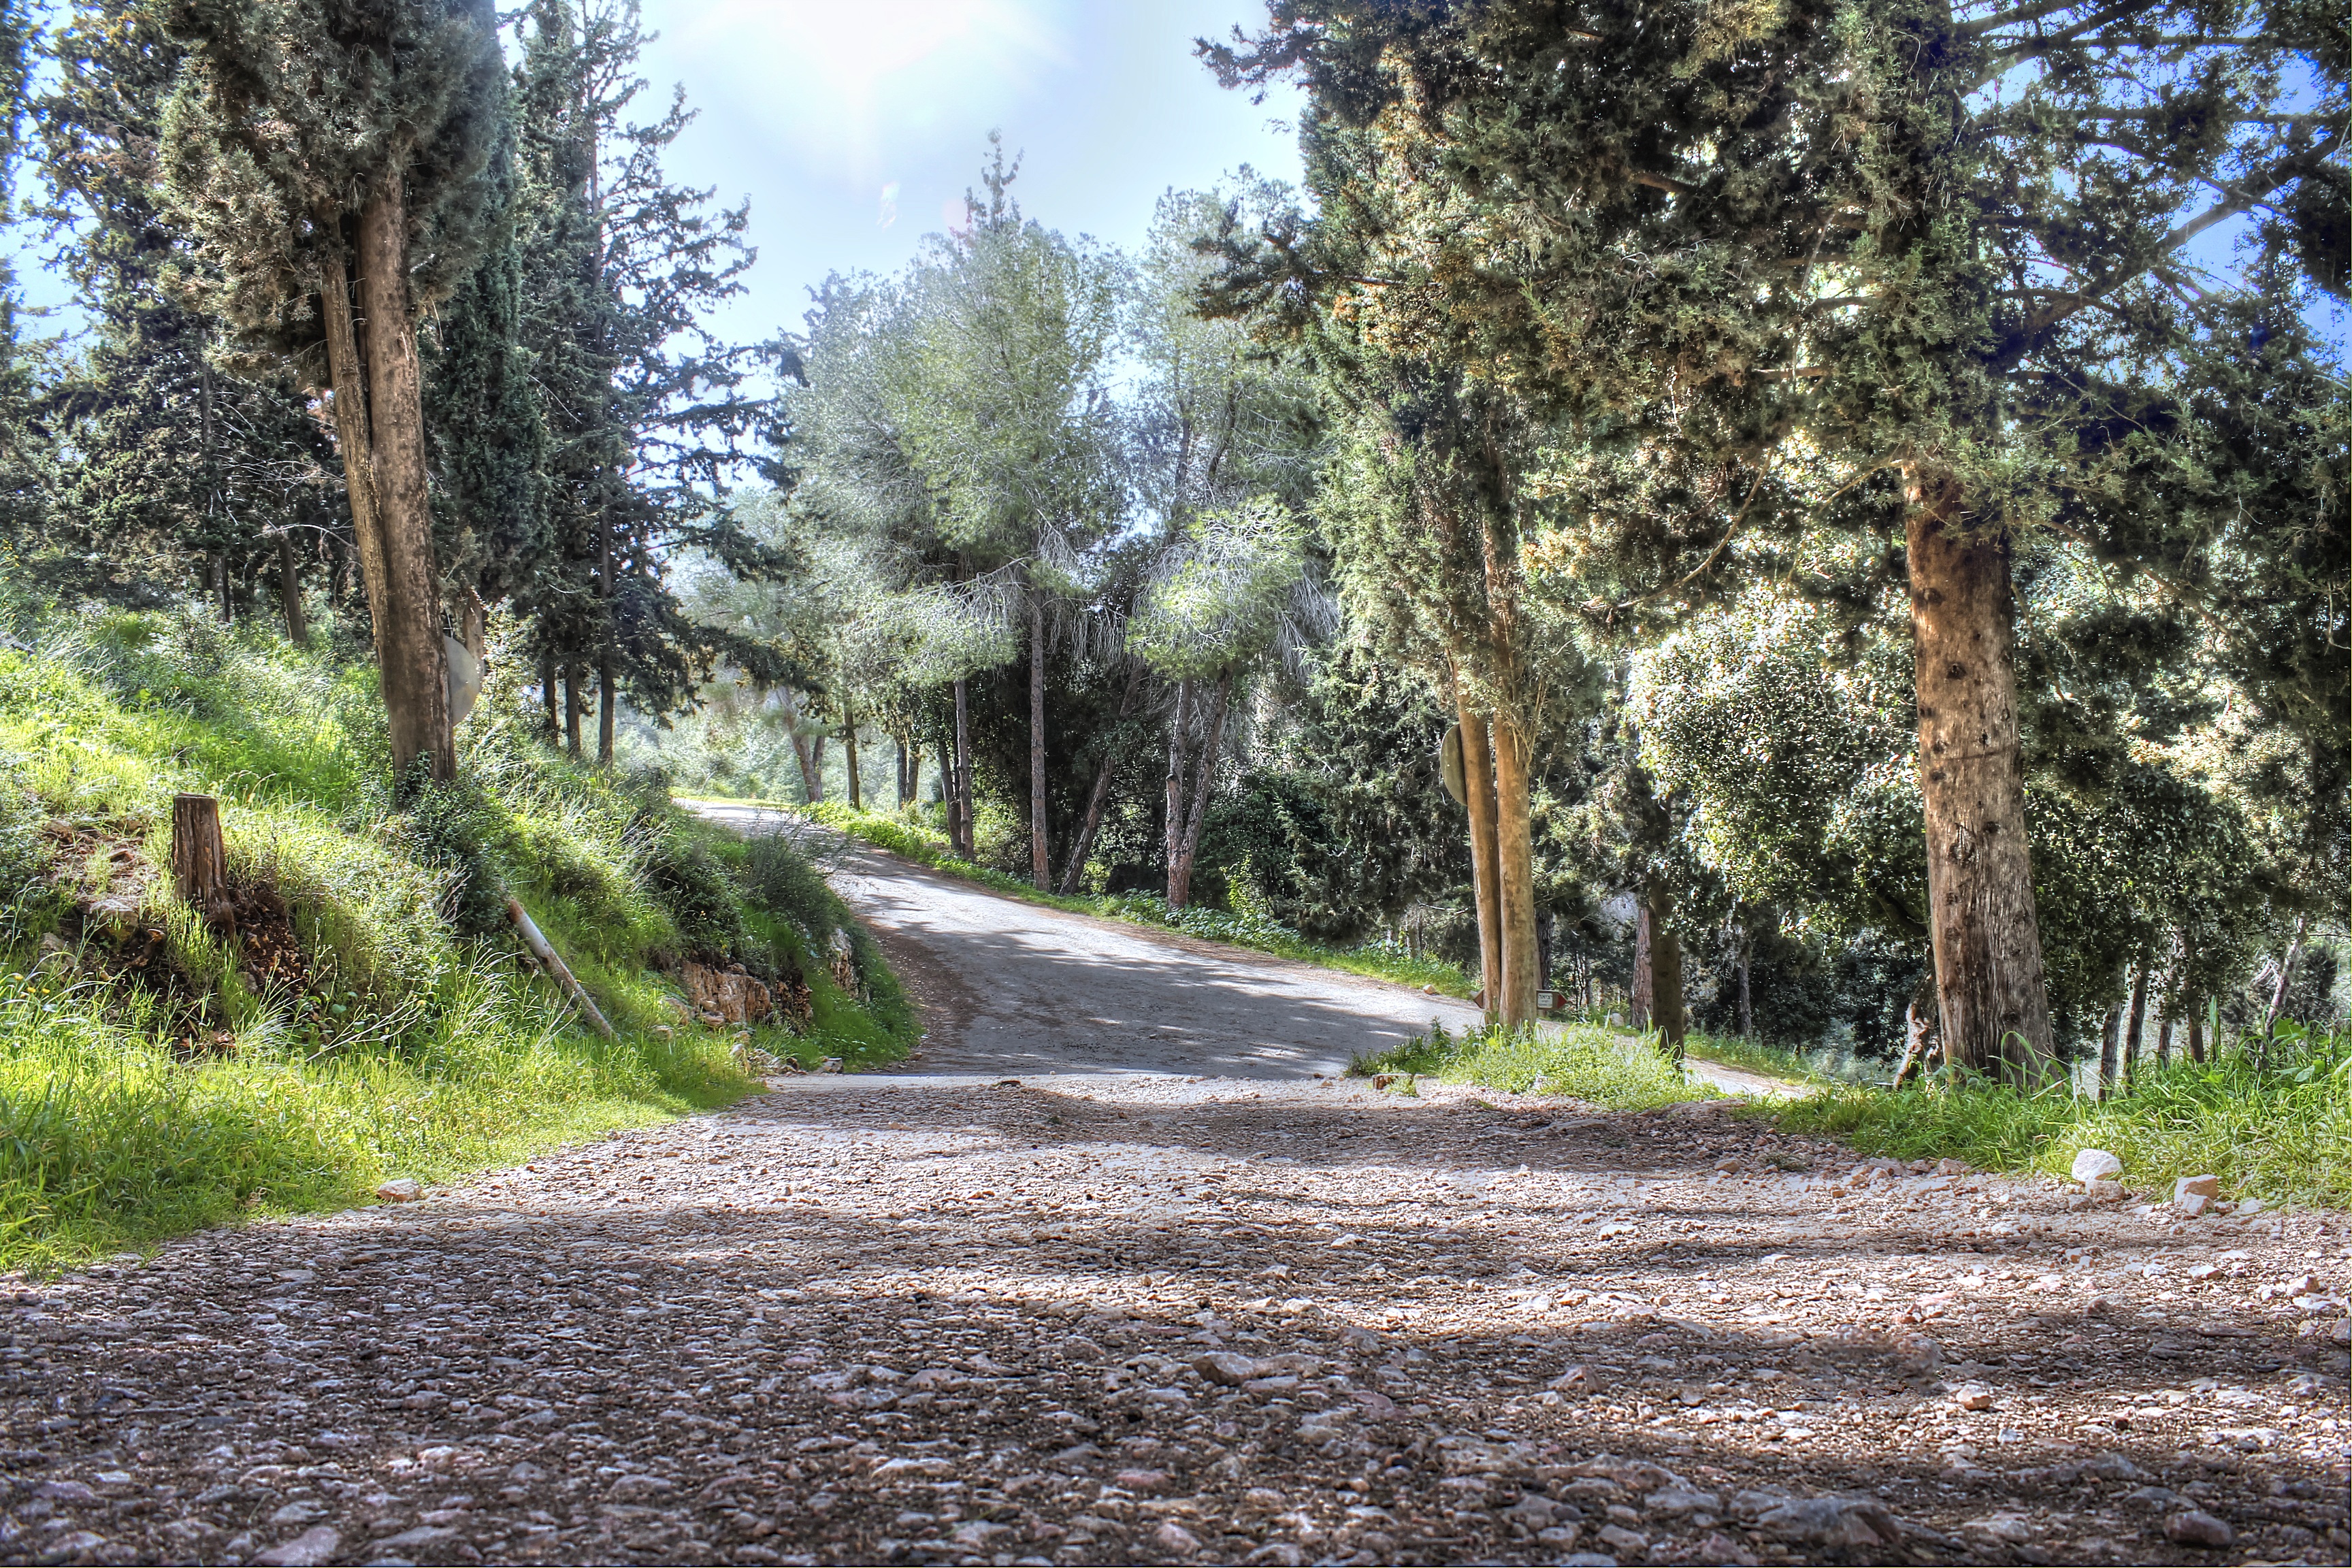
landscape, tree, nature, forest, path, outdoor, branch, plant, wood, trail, trunk, environment, foliage, rural, natural, autumn, park, scenery, soil, ecology, trees, plantation, way, day, scene, fantasy, woodland, rural area, woody plant